Australian Federation of Women Voters

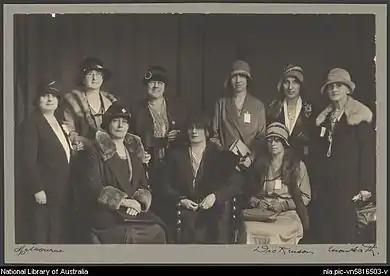
Delegates to the 3rd Triennial Inter-state Conference of the Federation, Melbourne, May 1930

The Australian Federation of Women Voters (AFWV) originally the Australian Womens Register in 1921 became the AFWV in 1924.